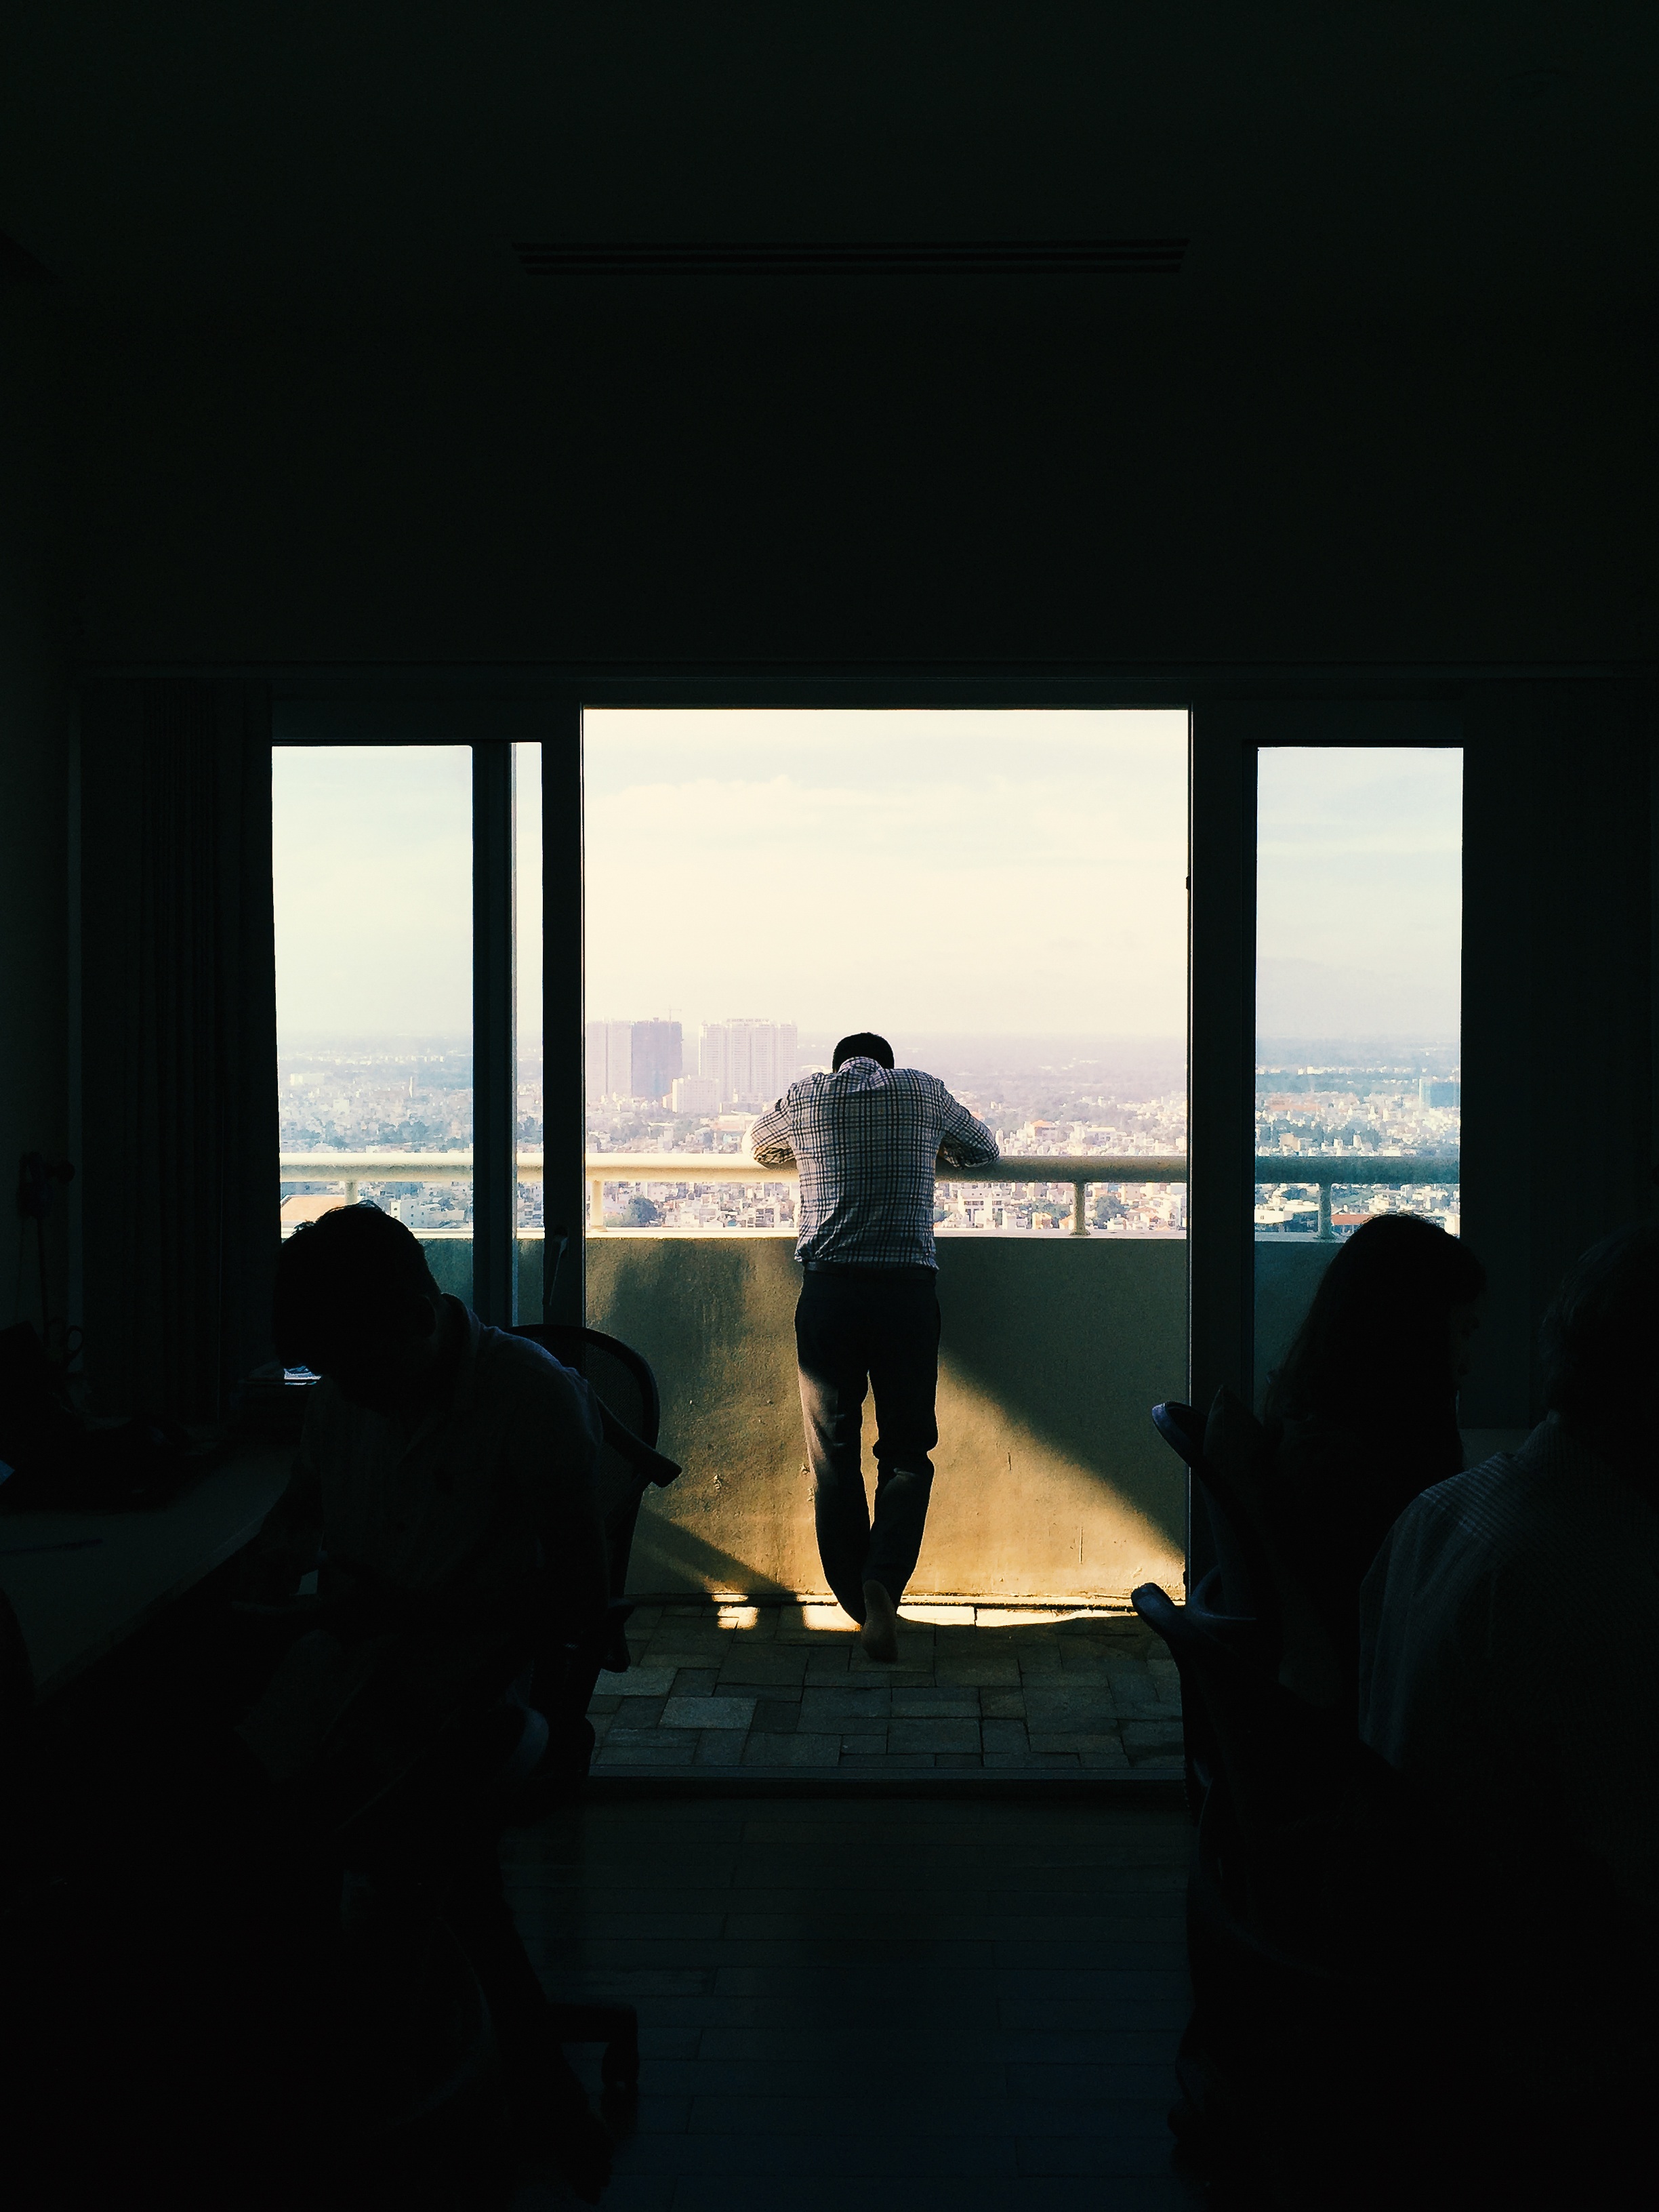
silhouette, light, window, reflection, shadow, darkness, blue, black, photograph, image, shape